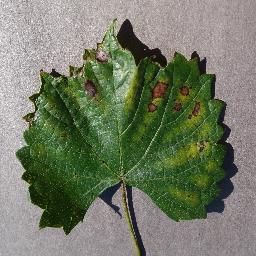
Label: Grape___Esca_(Black_Measles)